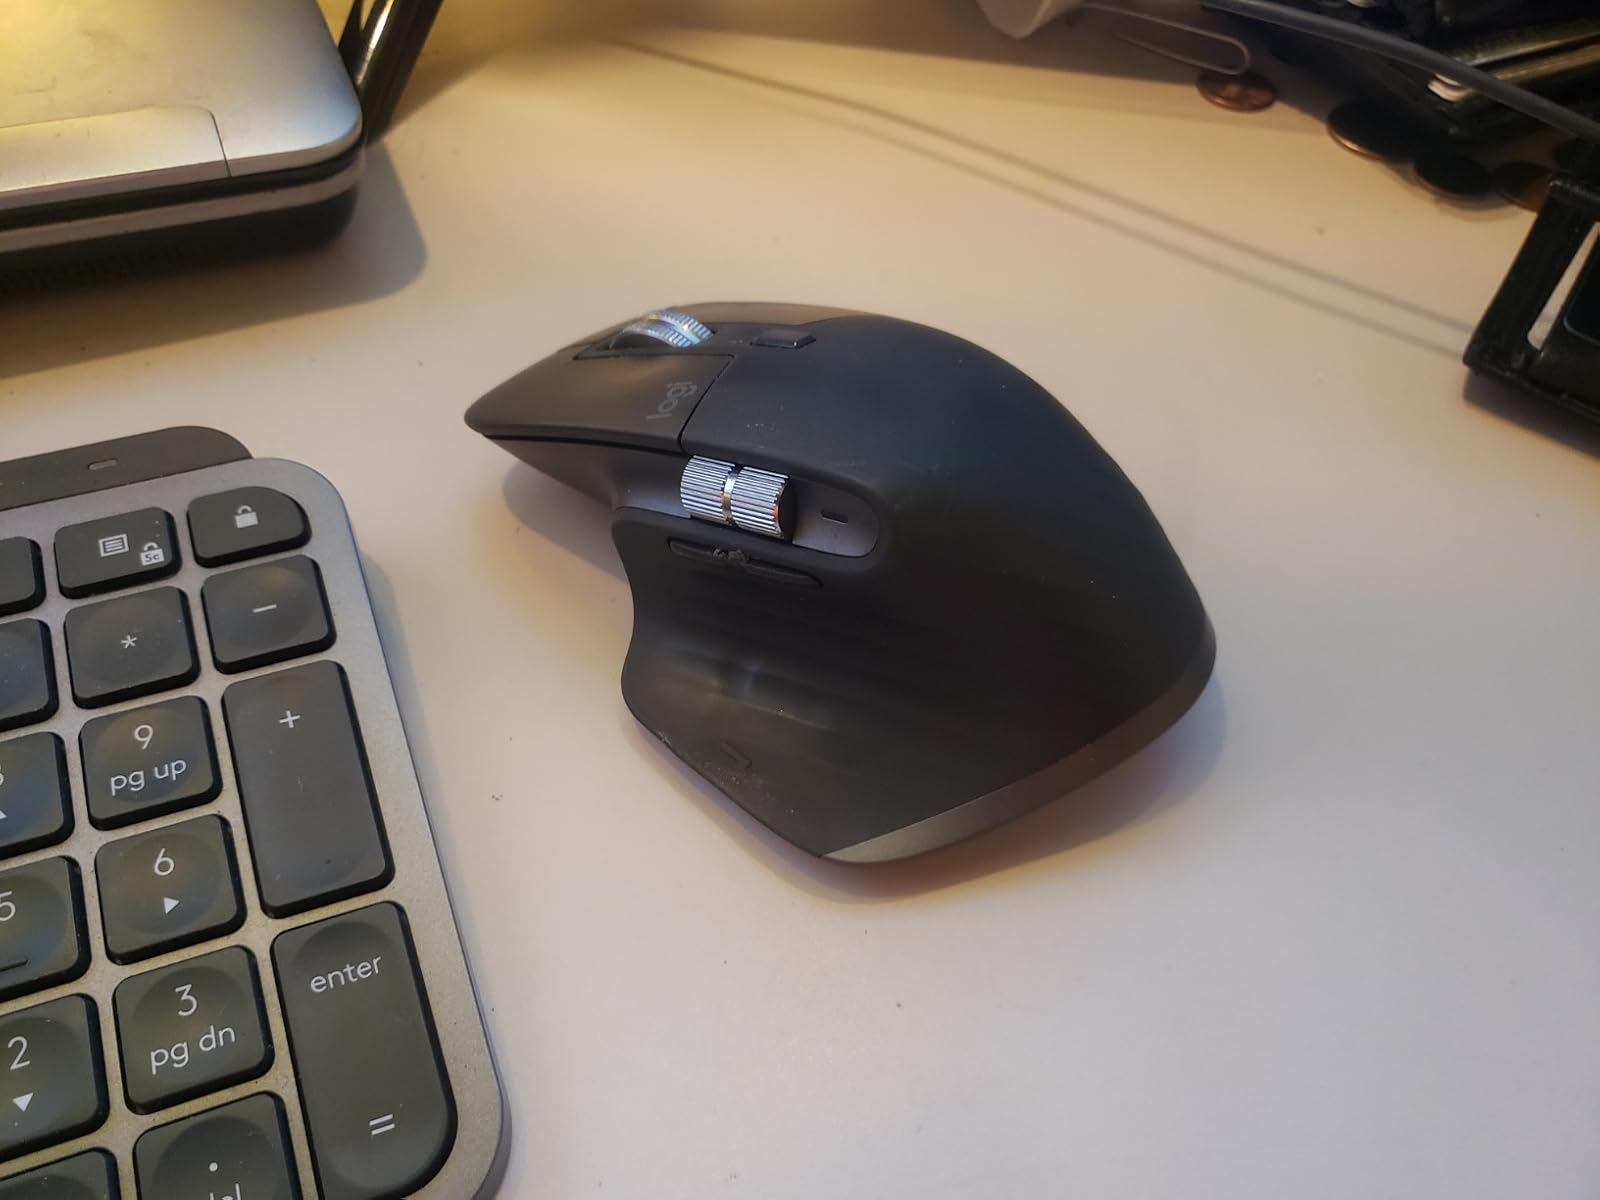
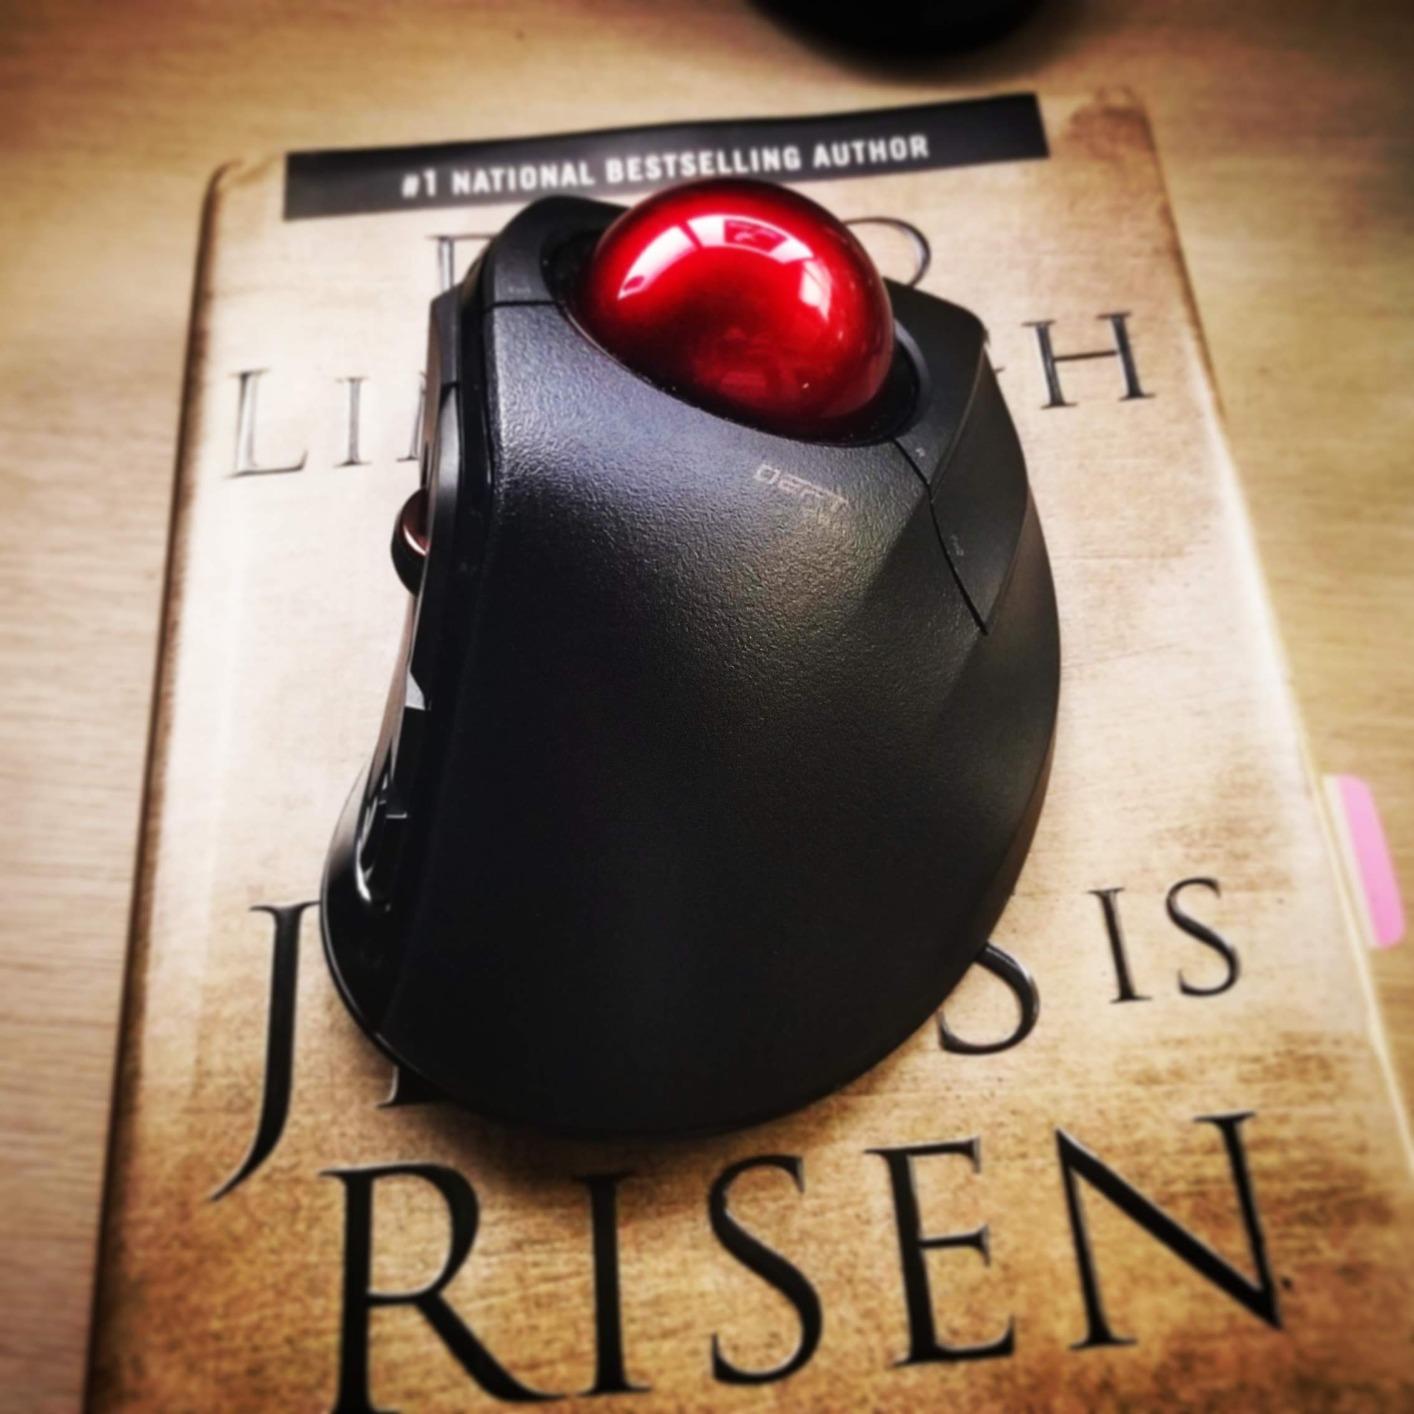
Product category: mouse
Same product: no